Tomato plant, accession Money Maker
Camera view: tilt-top (135 deg); turntable rotation: 270 degrees
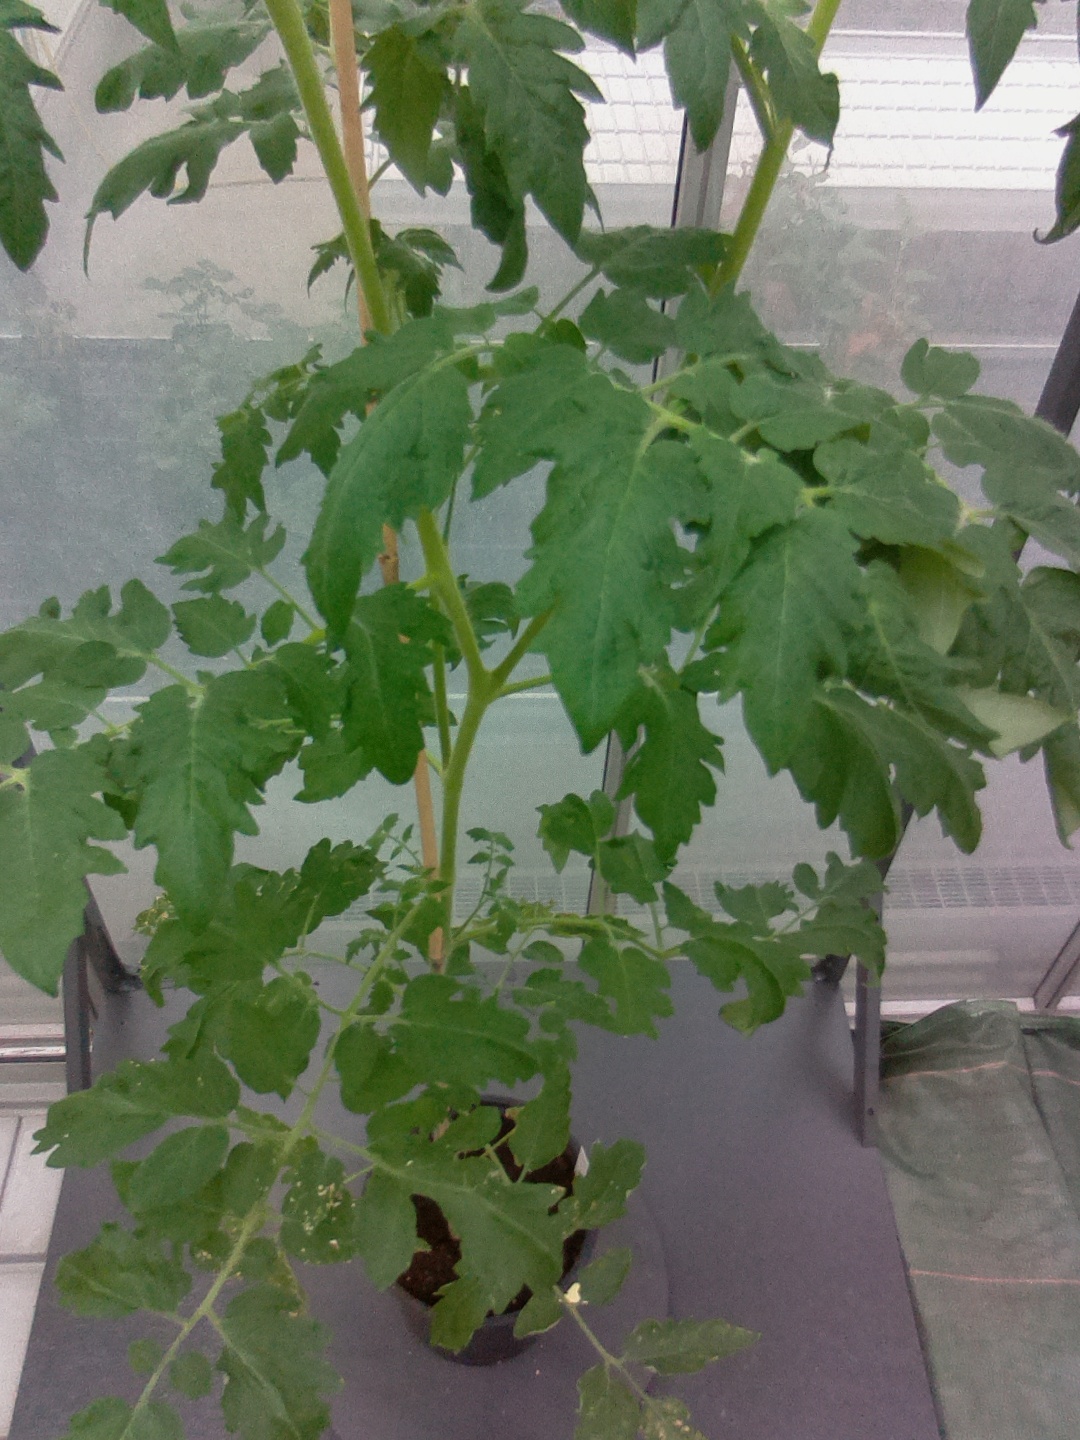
BBCH growth stage 68: Full flowering, 80%-90% of flowers open, more petals falling